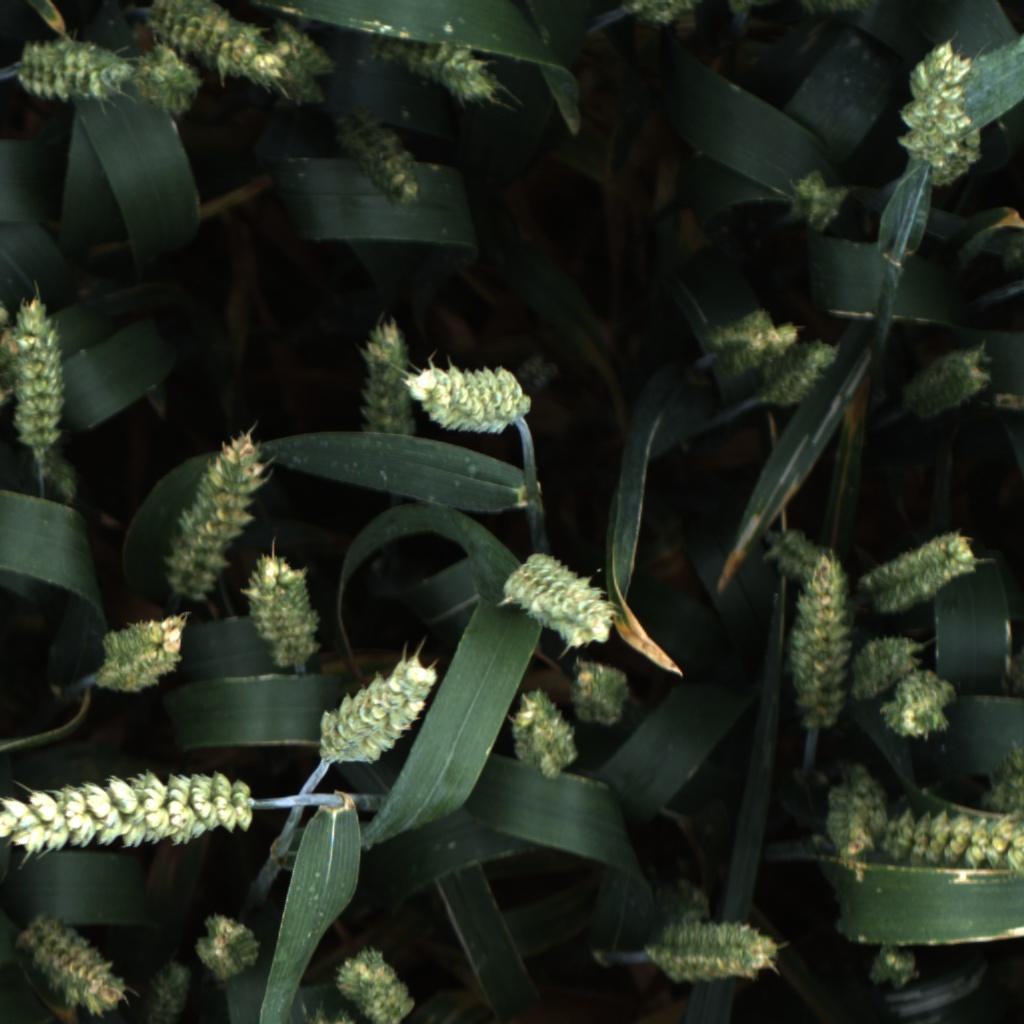
Country: UK
Location: Rothamsted
Wheat development stage: Filling - Ripening